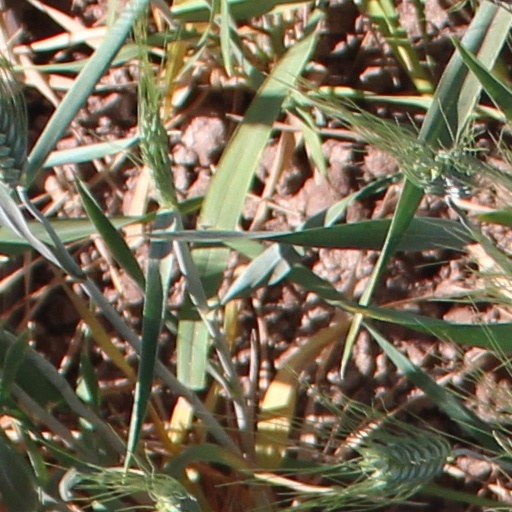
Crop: wheat